Wichmann von Seeburg

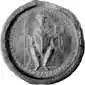
Wichmann's seal.

Wichmann was elected Bishop of Naumburg-Zeitz in 1149 and ordained the next year. He made large donations to the monasteries of Pforta and Zeitz. A regular guest at the court of King Conrad III of Germany, he was quickly appointed to the Archdiocese of Magdeburg by Conrad's nephew, the newly crowned King Frederick Barbarossa in 1152. Wichmann initially had to overcome the resistance by Pope Eugene III and his successor Anastasius IV; nevertheless, he immediately endeavoured to extend his diocese and its economy, and actively promoted trade within the cities. In 1157, he allied with the Ascanian margrave Albert the Bear to re-conquer and Germanise the cities of Brandenburg and Jüterbog, whose vicinity he conquered and colonised with Flemish settlers (cf. Fläming). In 1170 he granted large estates to the newly established Cistercian monastery of Zinna.